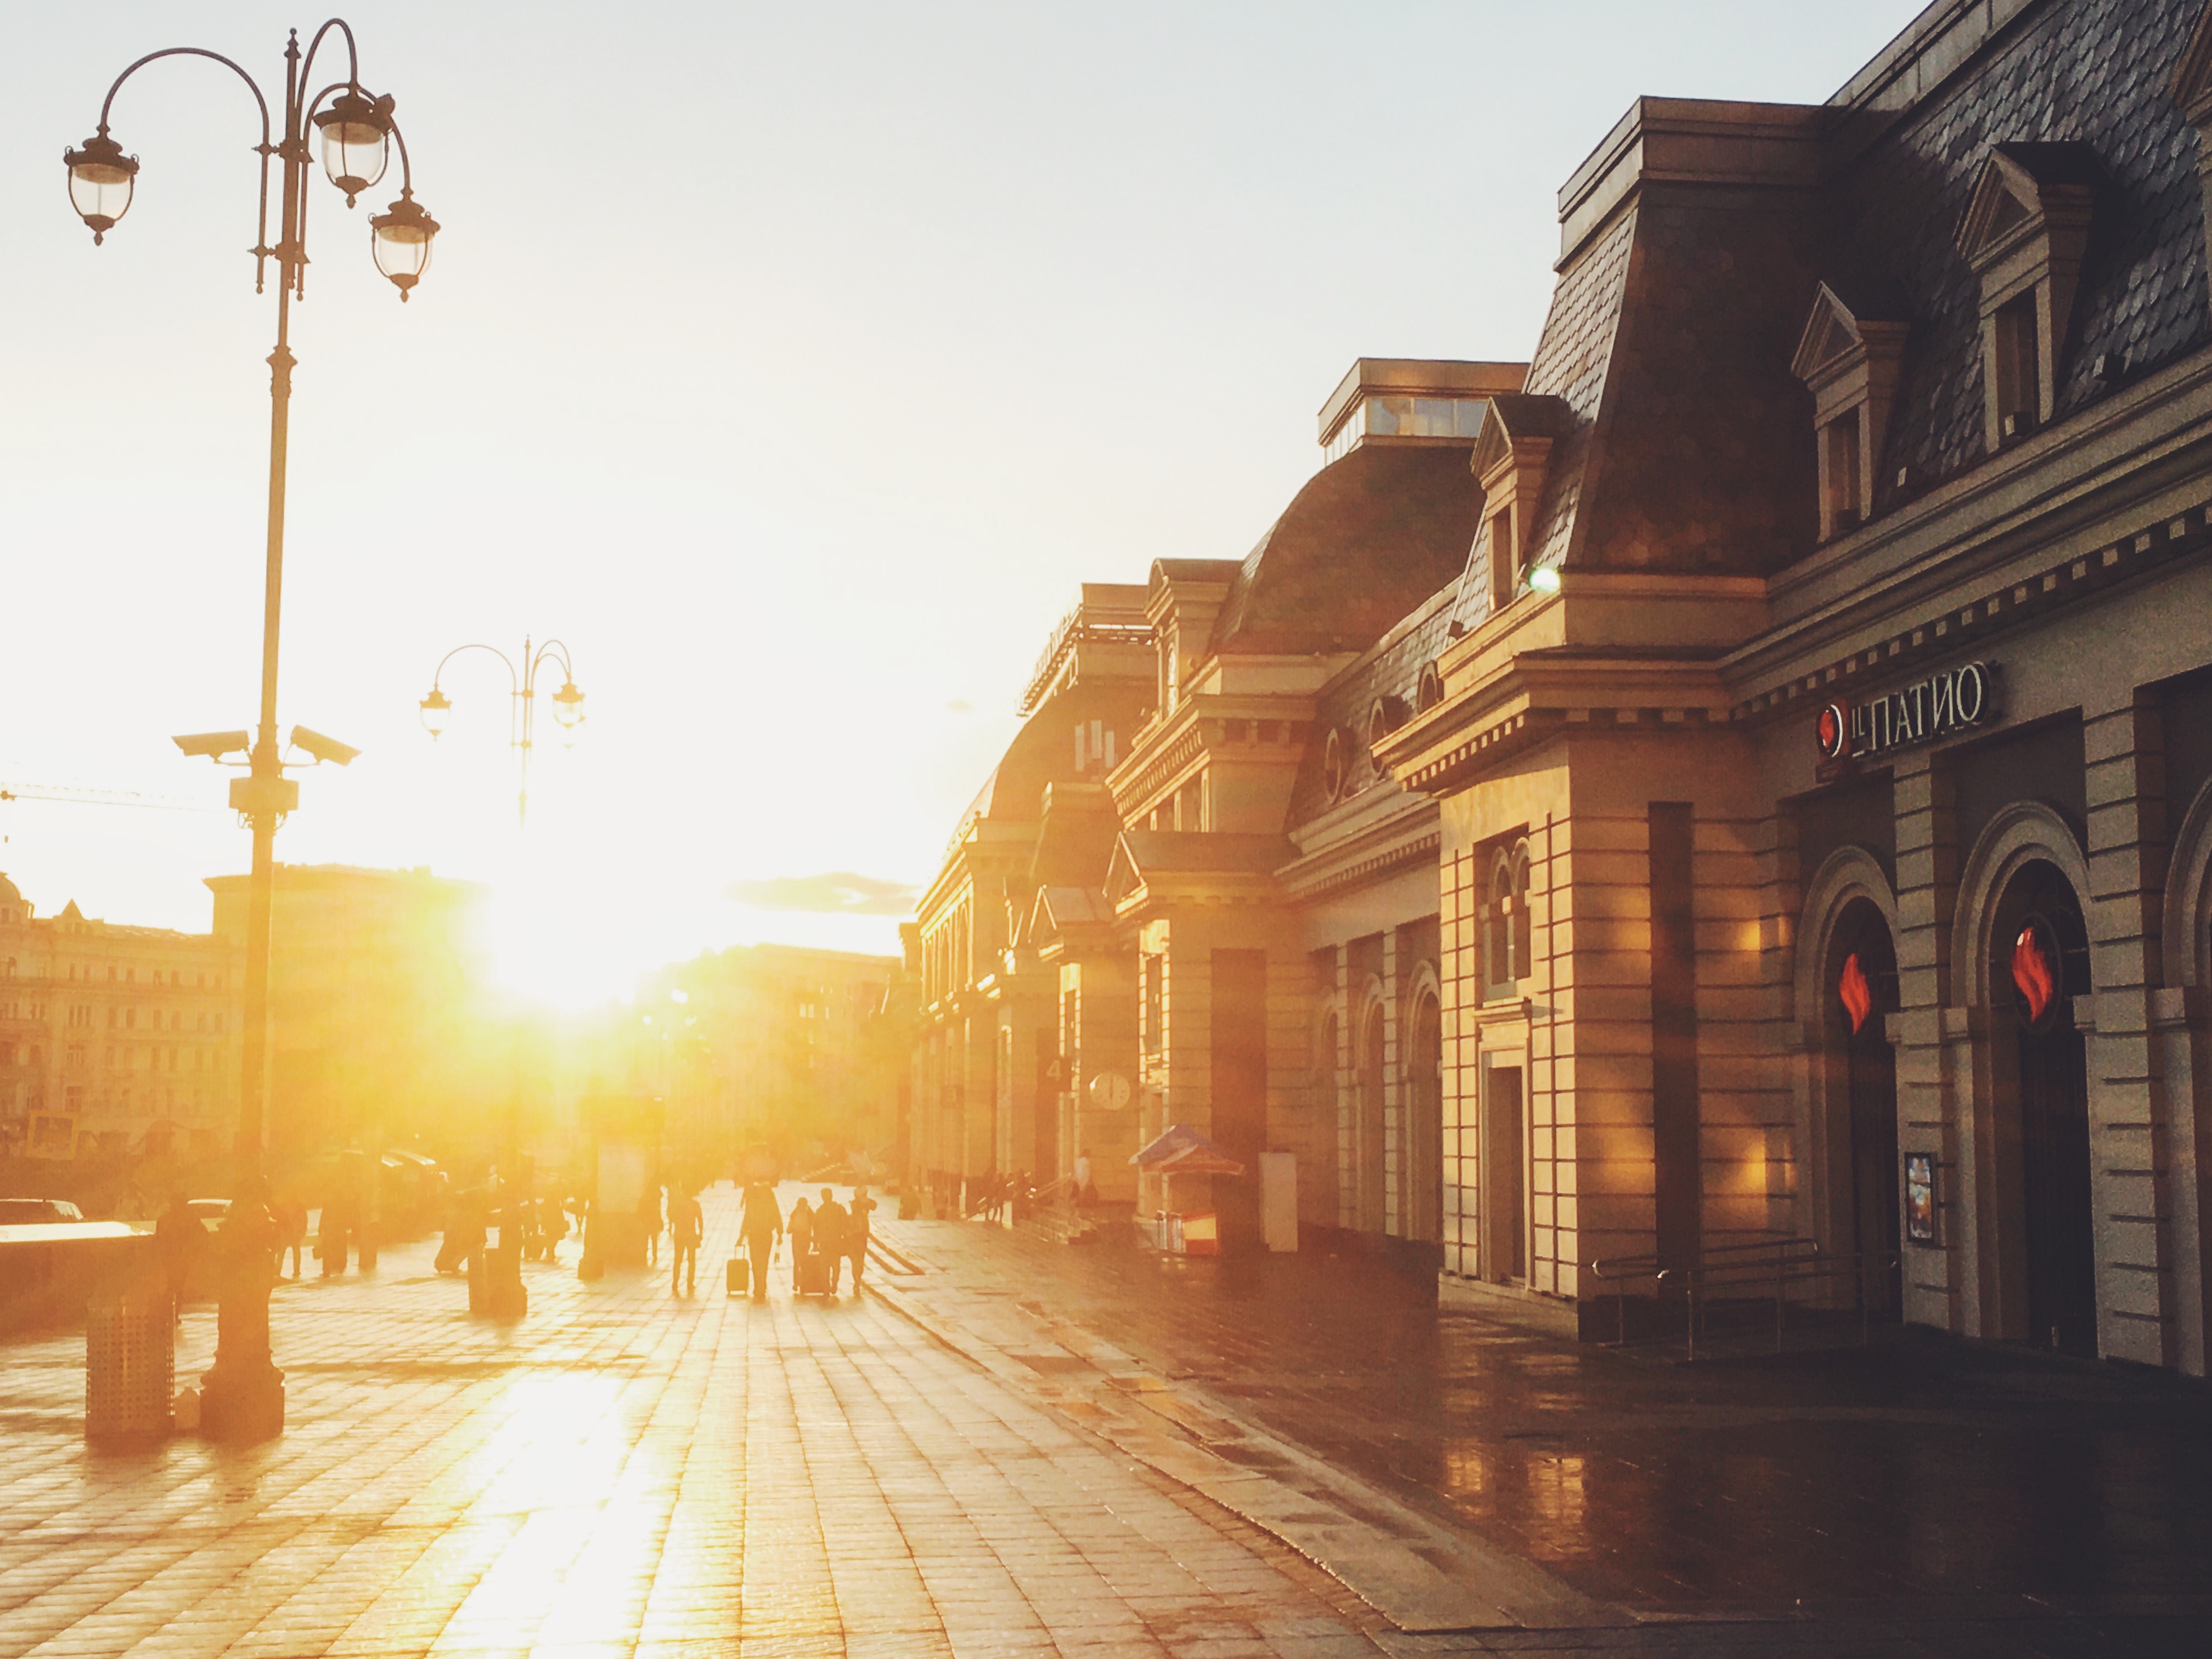
road, street, morning, town, alley, cityscape, evening, temple, infrastructure